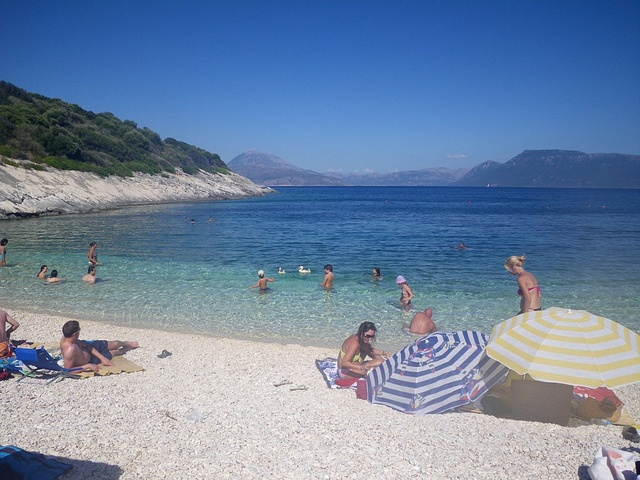
some people on the sand and in the water
a bunch of people are in the water at the beach
A busy recreational beach area under a blue sky.
A woman sitting on a beach next to an umbrella.
A bunch of people having fun at the beach.